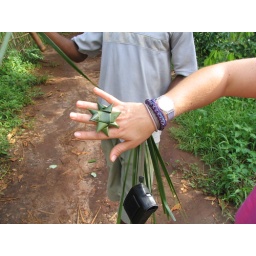
Spice tour - grass jewellery designed by local boy